John Purdy (hydrographer)

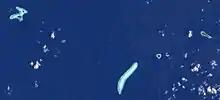
Landsat image of the Purdy Islands (Bismarck Archipelago), named after John Purdy in 1817

A list of Purdy's maps and charts was given in the "Catalogue of the Map Room of the Royal Geographical Society". They include: a chart of the Atlantic Ocean (1812); a "map of Cabotia, comprehending the Provinces of Upper and Lower Canada", (1814); a map of the world on Mercator's Projection (1825); The Azores (1831); Jamaica (1834); the Viceroyalty of Canada (1838); Newfoundland (1844). Others published by Findlay, after Purdy's death, include the Indian and Pacific Oceans (1847); St. George's Channel (1850); the coasts of Spain and Portugal (1856). His nephew Isaac published a chart of the coasts of China in 1865.